Dave Hoppen

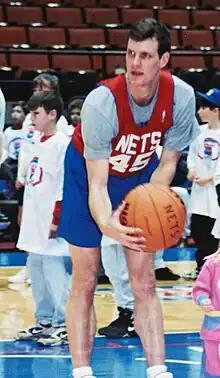
Hoppen as a member of the New Jersey Nets in 1993

David Dirk Hoppen (born March 13, 1964) is an American former professional basketball player who played in the National Basketball Association (NBA) and other leagues. Hoppen played college basketball for the Nebraska Cornhuskers, and is the program's all-time leading scorer. He was named All-Big Eight in each of his last three seasons and is generally considered one of the top players in school history. A 6'11" center, Hoppen was selected by the Atlanta Hawks in the third round (65th pick overall) of the 1986 NBA draft and played six NBA seasons.